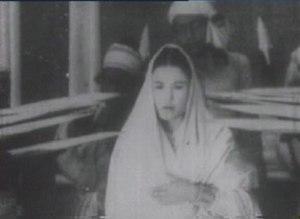
Jollywood est le nom donné à l'industrie du cinéma en langue assamaise basé à Assam en Inde.